Central American migrant caravans

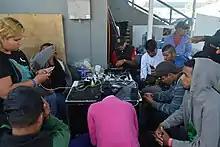
Central American migrants charging their phones, Mexico City, November 2018

On 26 October, when the caravan was in the Arriaga Municipality of the state of Chiapas, Mexican President Enrique Peña Nieto unveiled his program entitled "Estás en tu casa" ("You are at home"). This initiative allows caravan migrants meeting certain criteria to receive benefits and begin to normalize their immigration status in Mexico. Migrants who follow Mexican laws and are granted refugee status will, according to the plan, be entitled to temporary work permits and IDs, medical attention, housing in local establishments, and schooling for children. In order to qualify, however, migrants must agree to settle in the states of Chiapas or Oaxaca and not continue to move north.